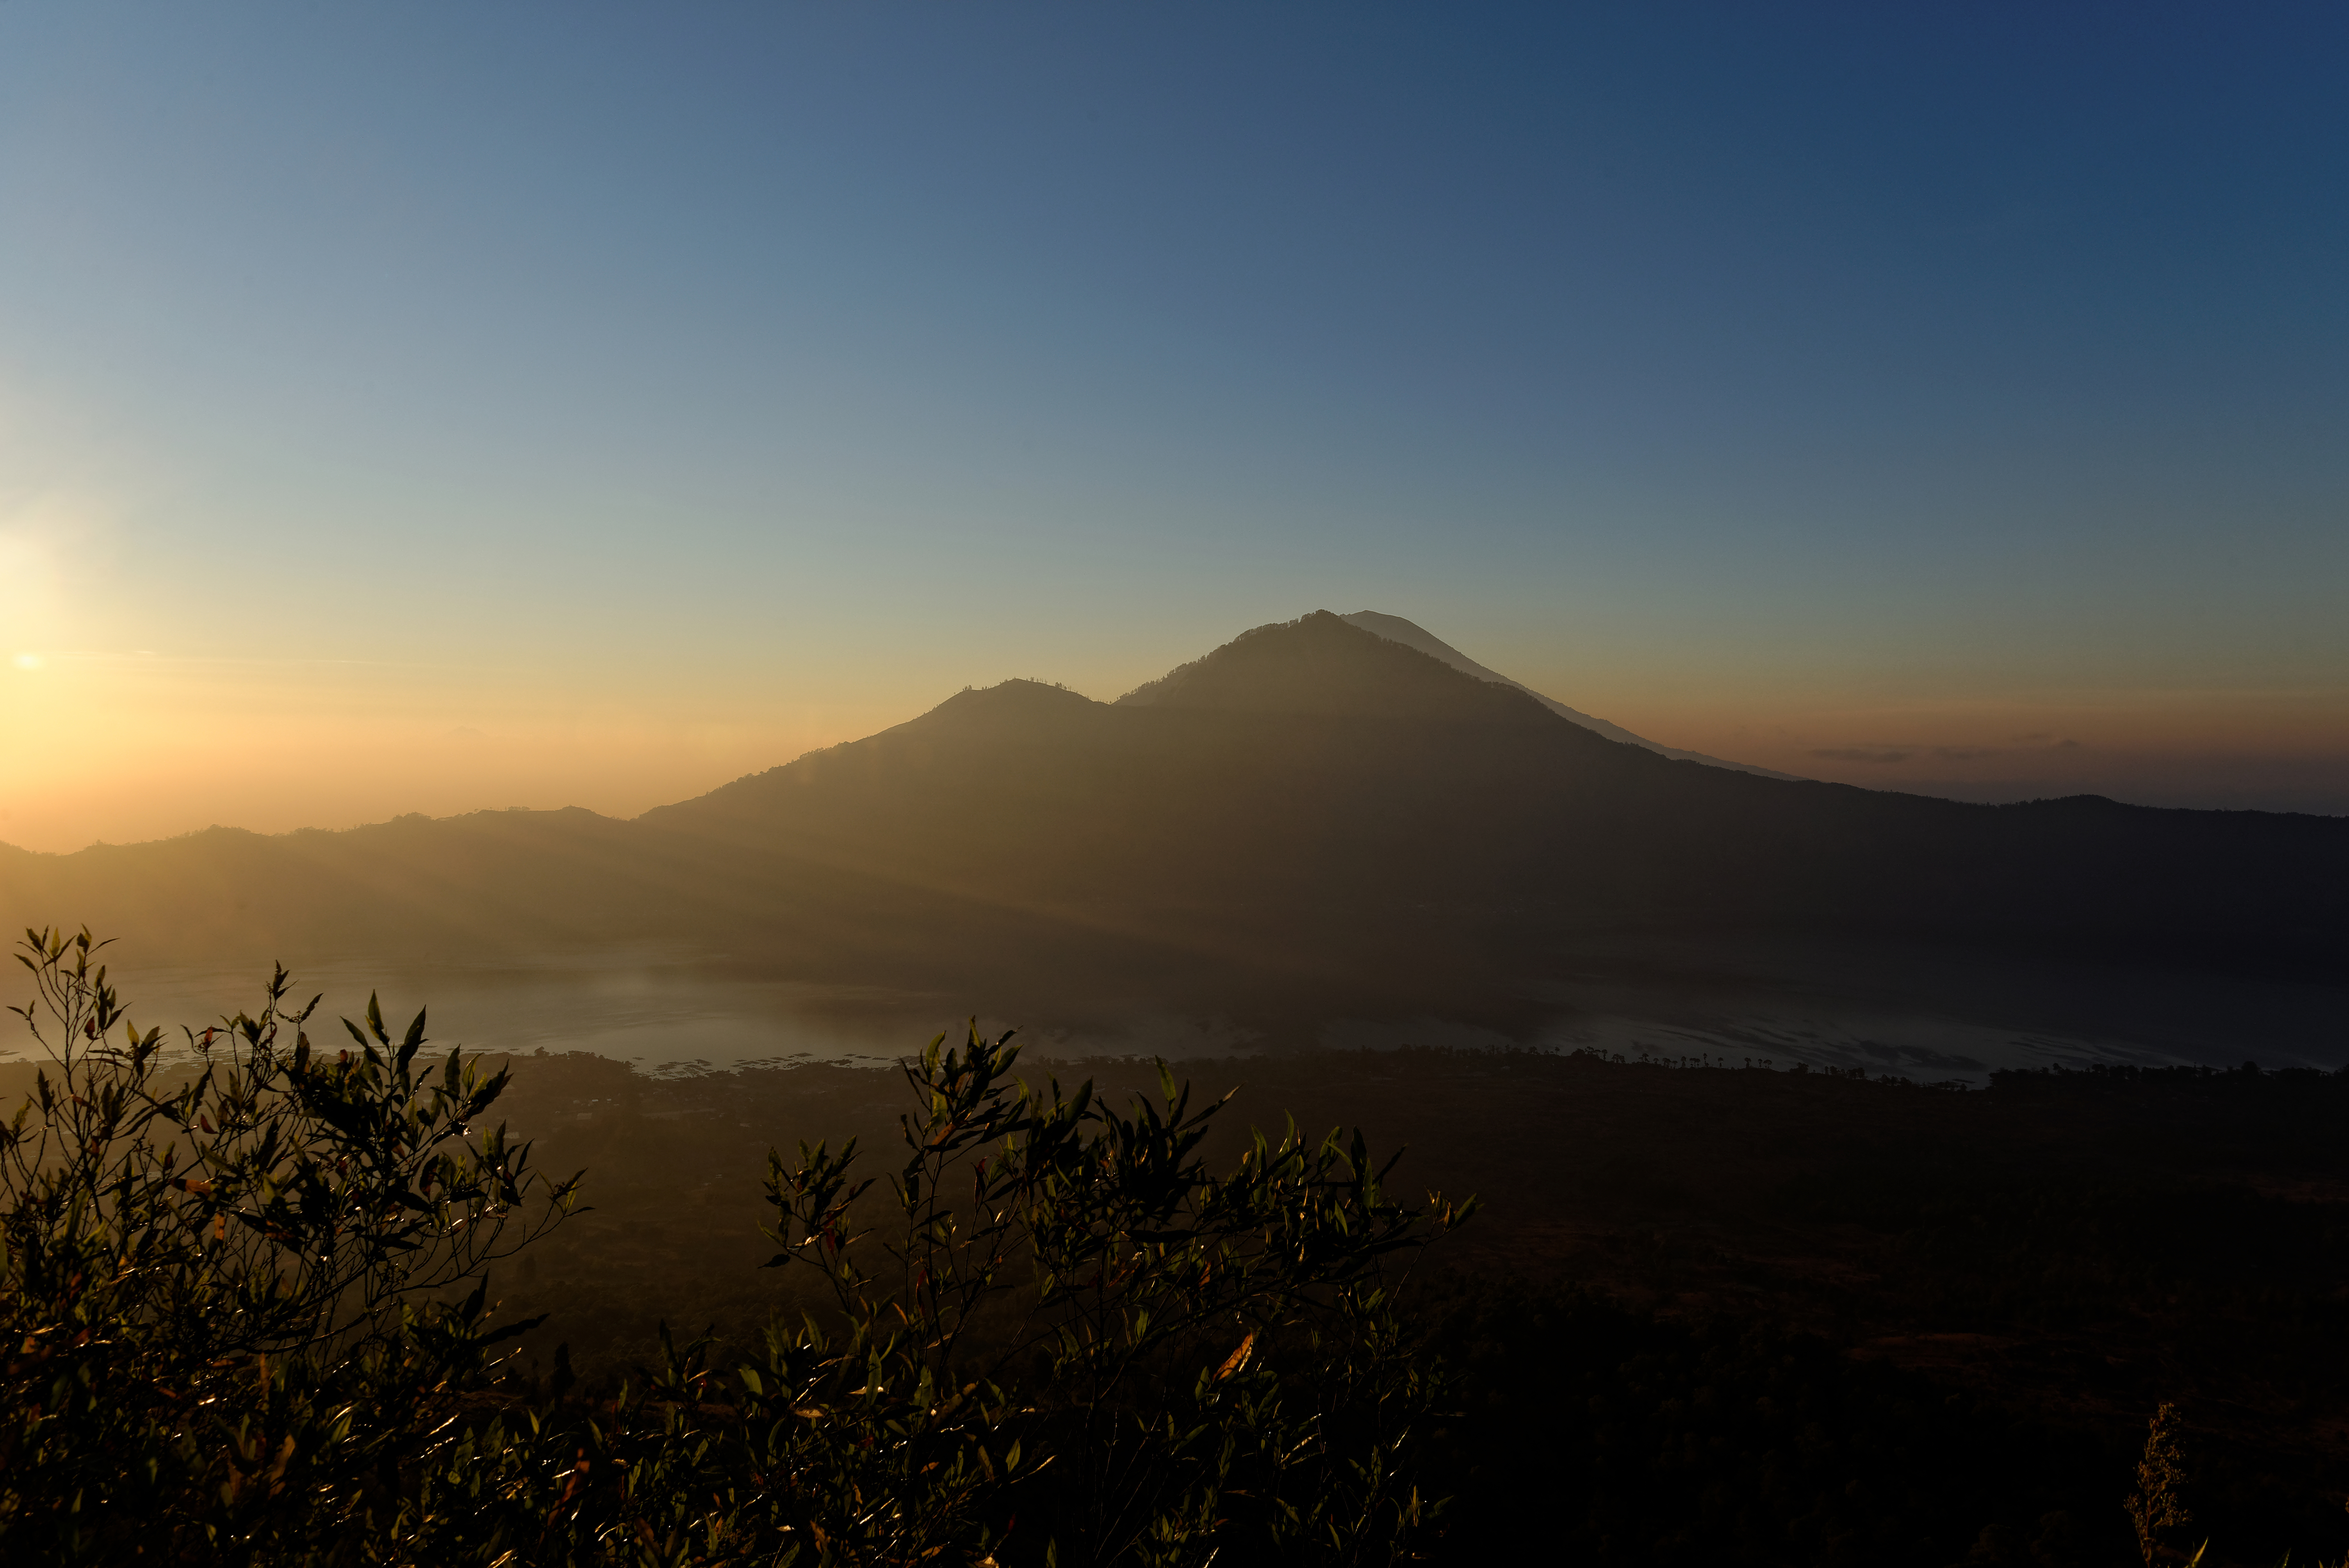
water, nature, horizon, mountain, sky, sun, fog, sunrise, sunset, mist, field, sunlight, morning, hill, lake, dawn, river, summer, dusk, evening, twilight, scenery, haze, plain, trees, rocks, hills, mountains, mountain lake, plateau, afterglow, landform, atmospheric phenomenon, mountainous landforms, glacier lake